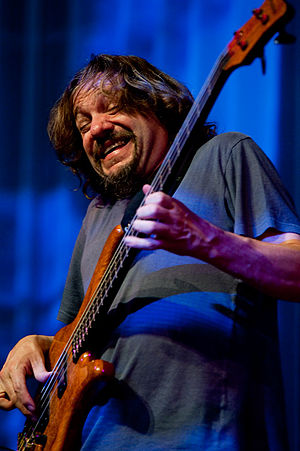
Will James
Bassist
Will James var bassist i Papa Roach fra 1993 til 1996, da han blev erstattet af Tobin Esperance. Will blev tvunget ud af bandet fordi han hver sommer var forpligtet til at deltage i aktiviteter med andre kristne, og det forhindrede bandet i at spille og øve.